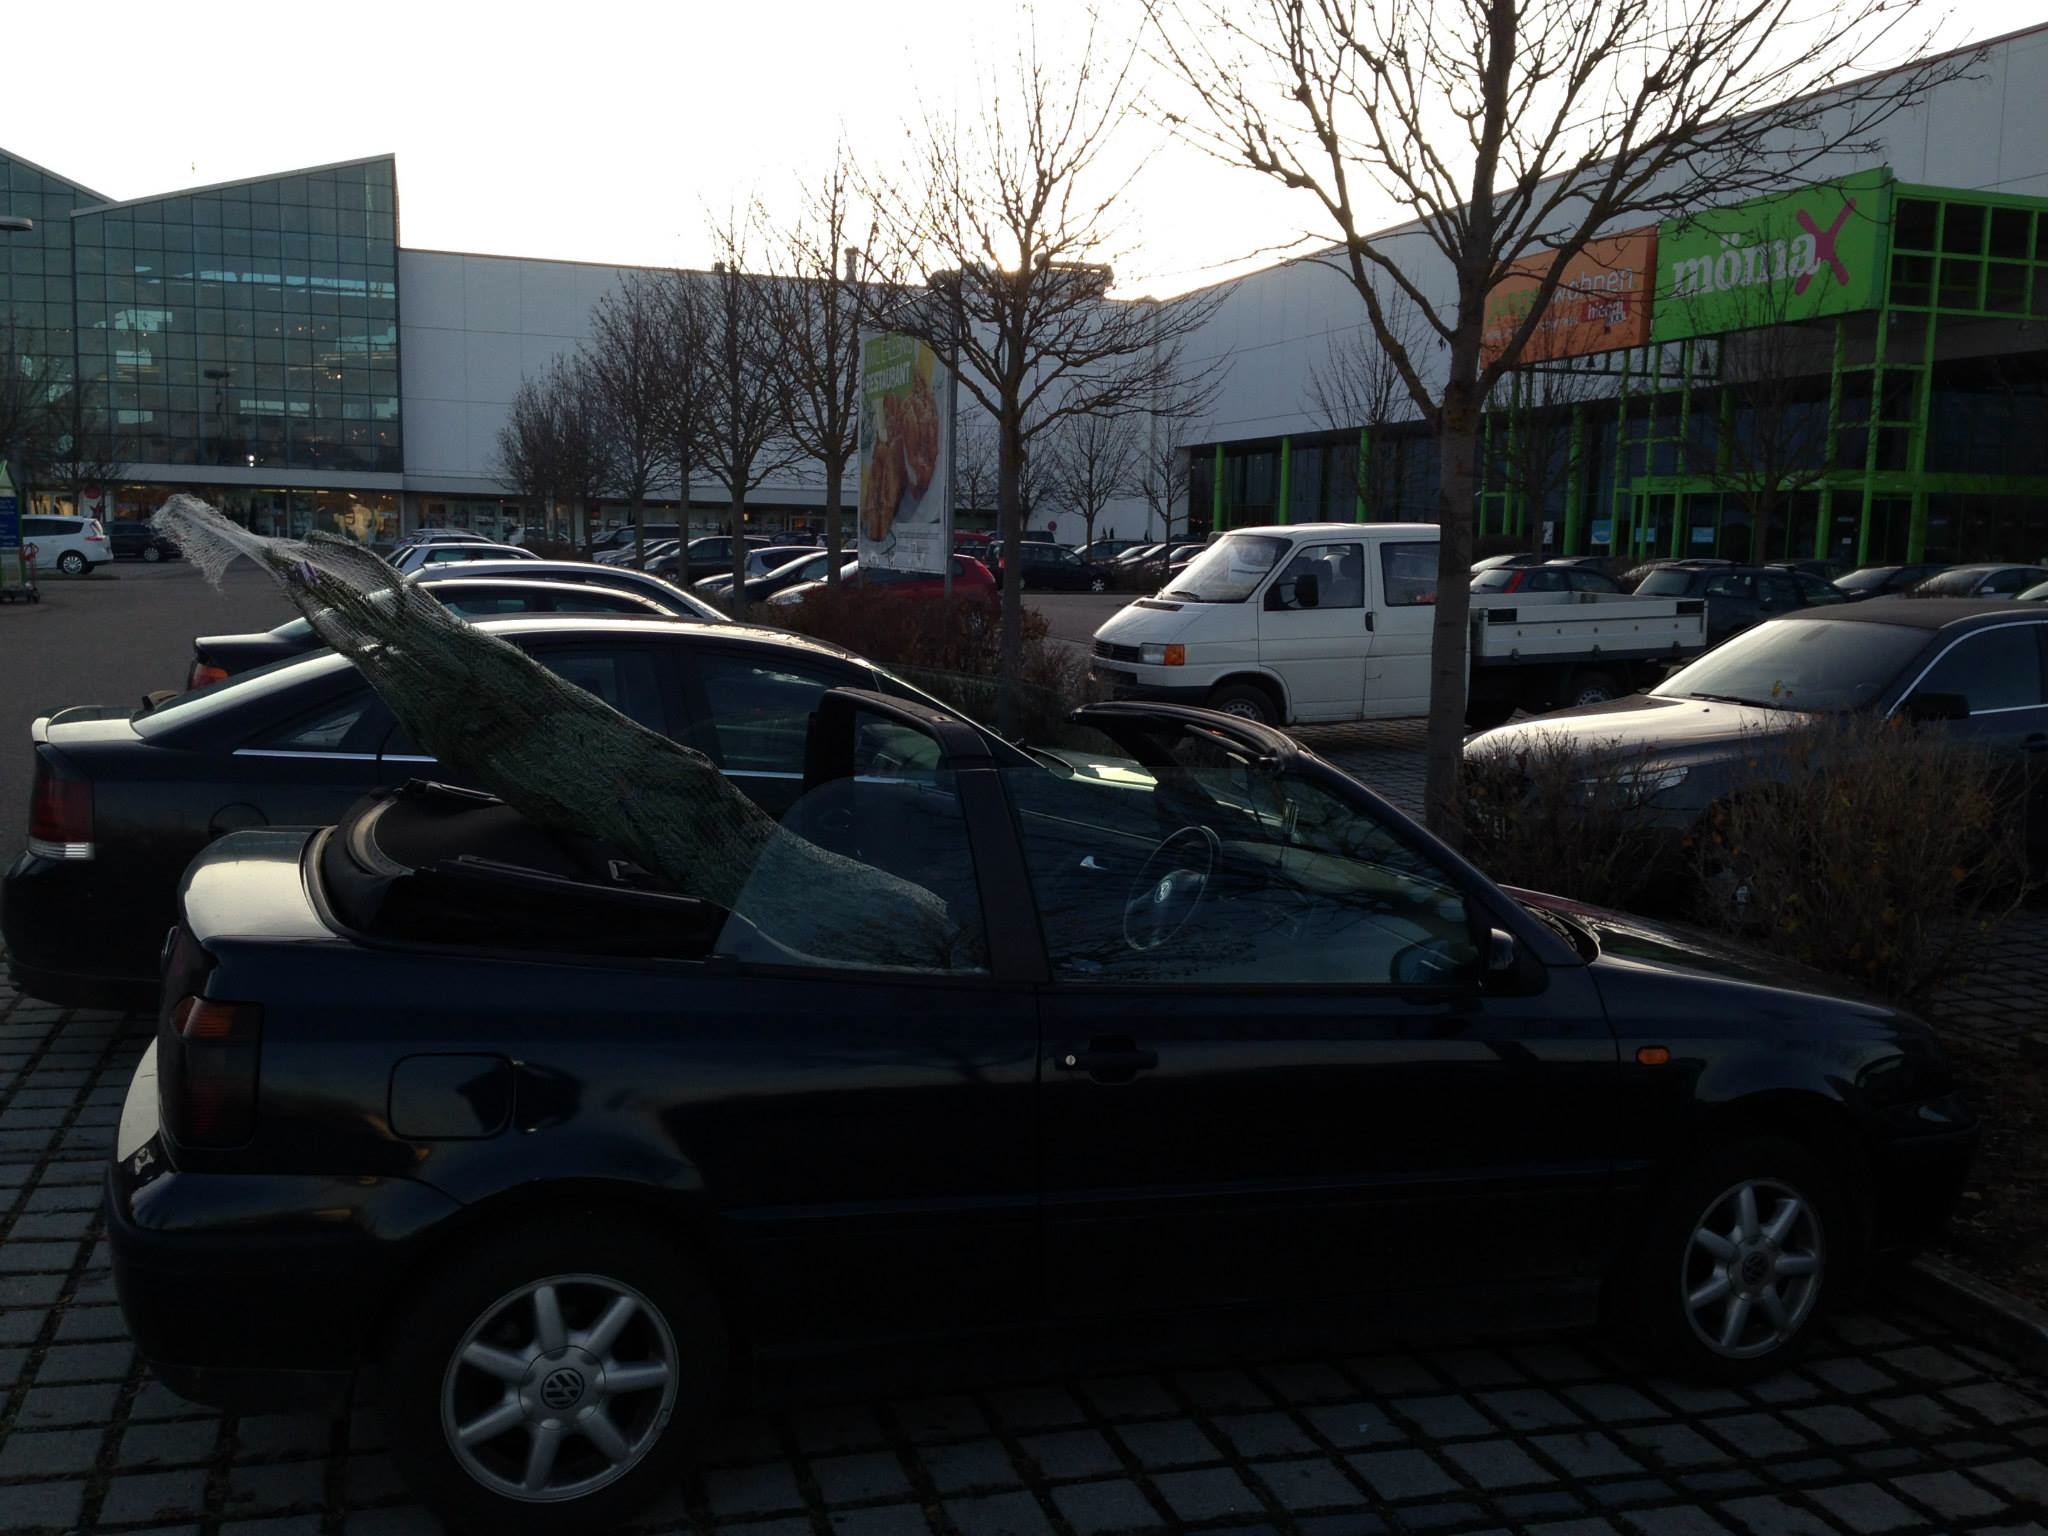
car, vehicle, convertible, coupe, land vehicle, automobile make, automotive exterior, compact car, family car